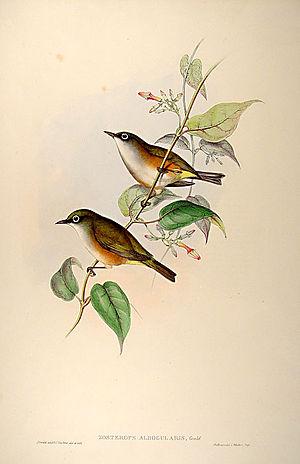
Le Zostérops à poitrine blanche, Zosterops albogularis, est une espèce de passereaux de la famille des Zosteropidae.